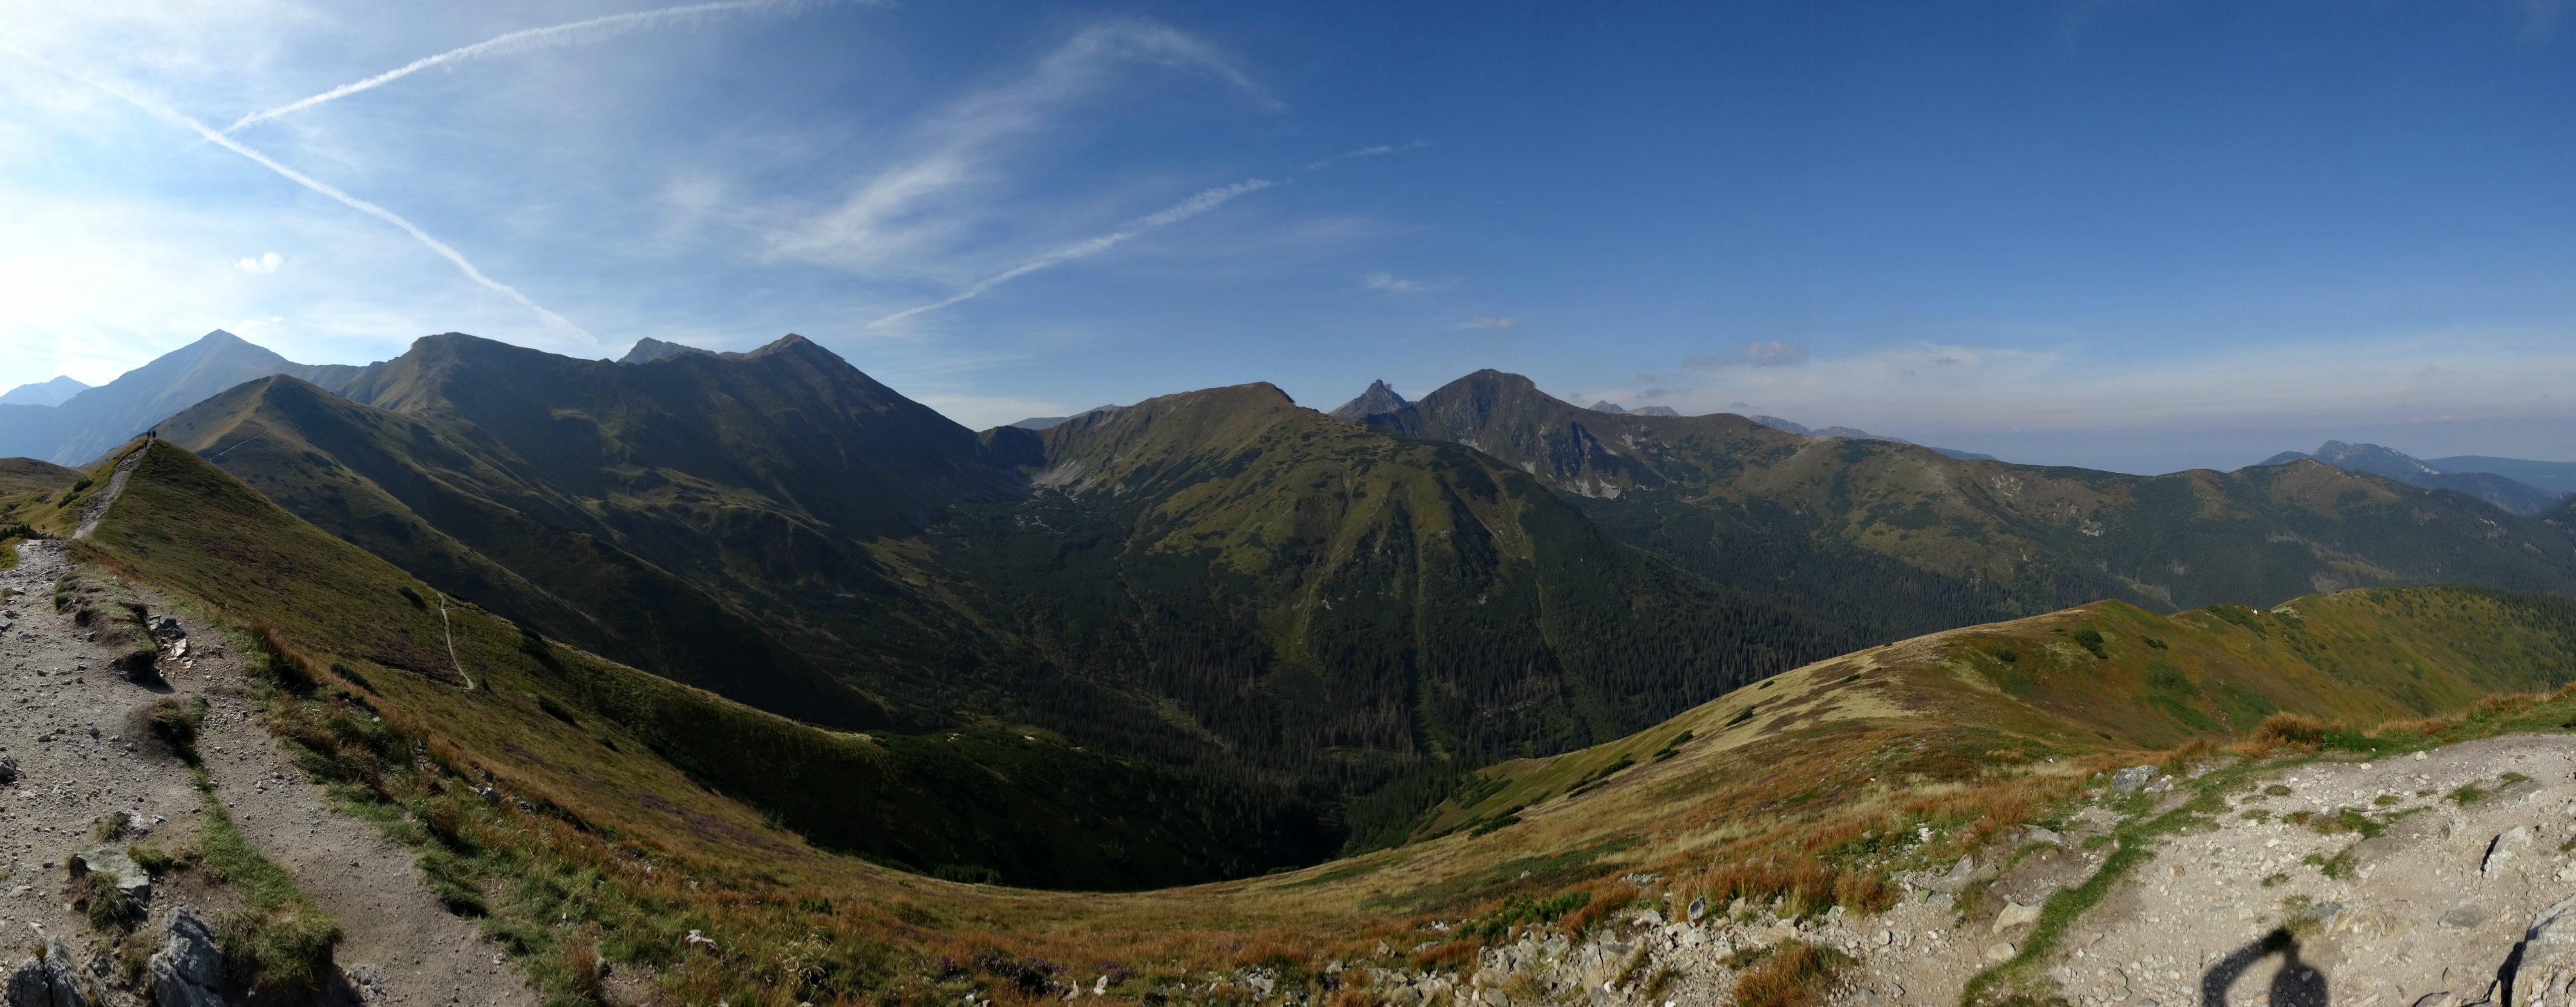
landscape, wilderness, walking, mountain, hiking, trail, hill, adventure, valley, mountain range, panorama, terrain, ridge, summit, mountains, alps, poland, plateau, fell, the national park, tatry, landform, mountain pass, geographical feature, mountainous landforms